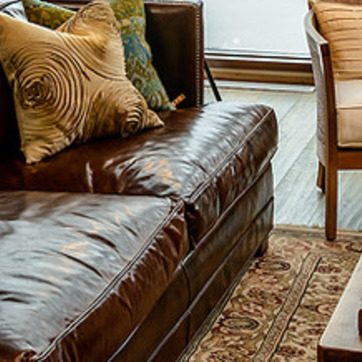
Material: leather